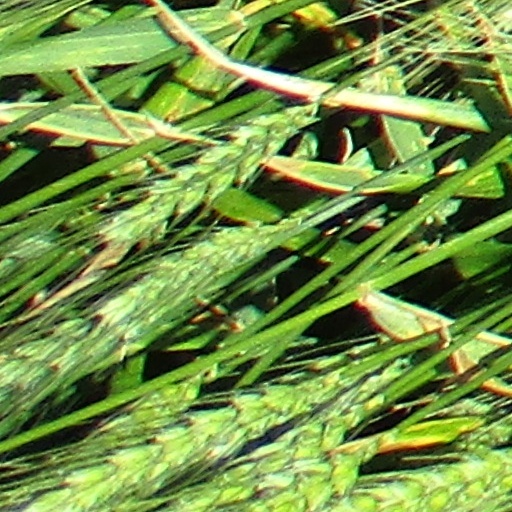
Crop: wheat